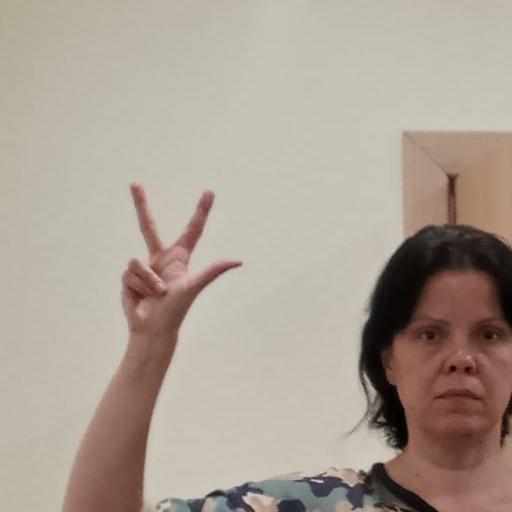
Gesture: three2